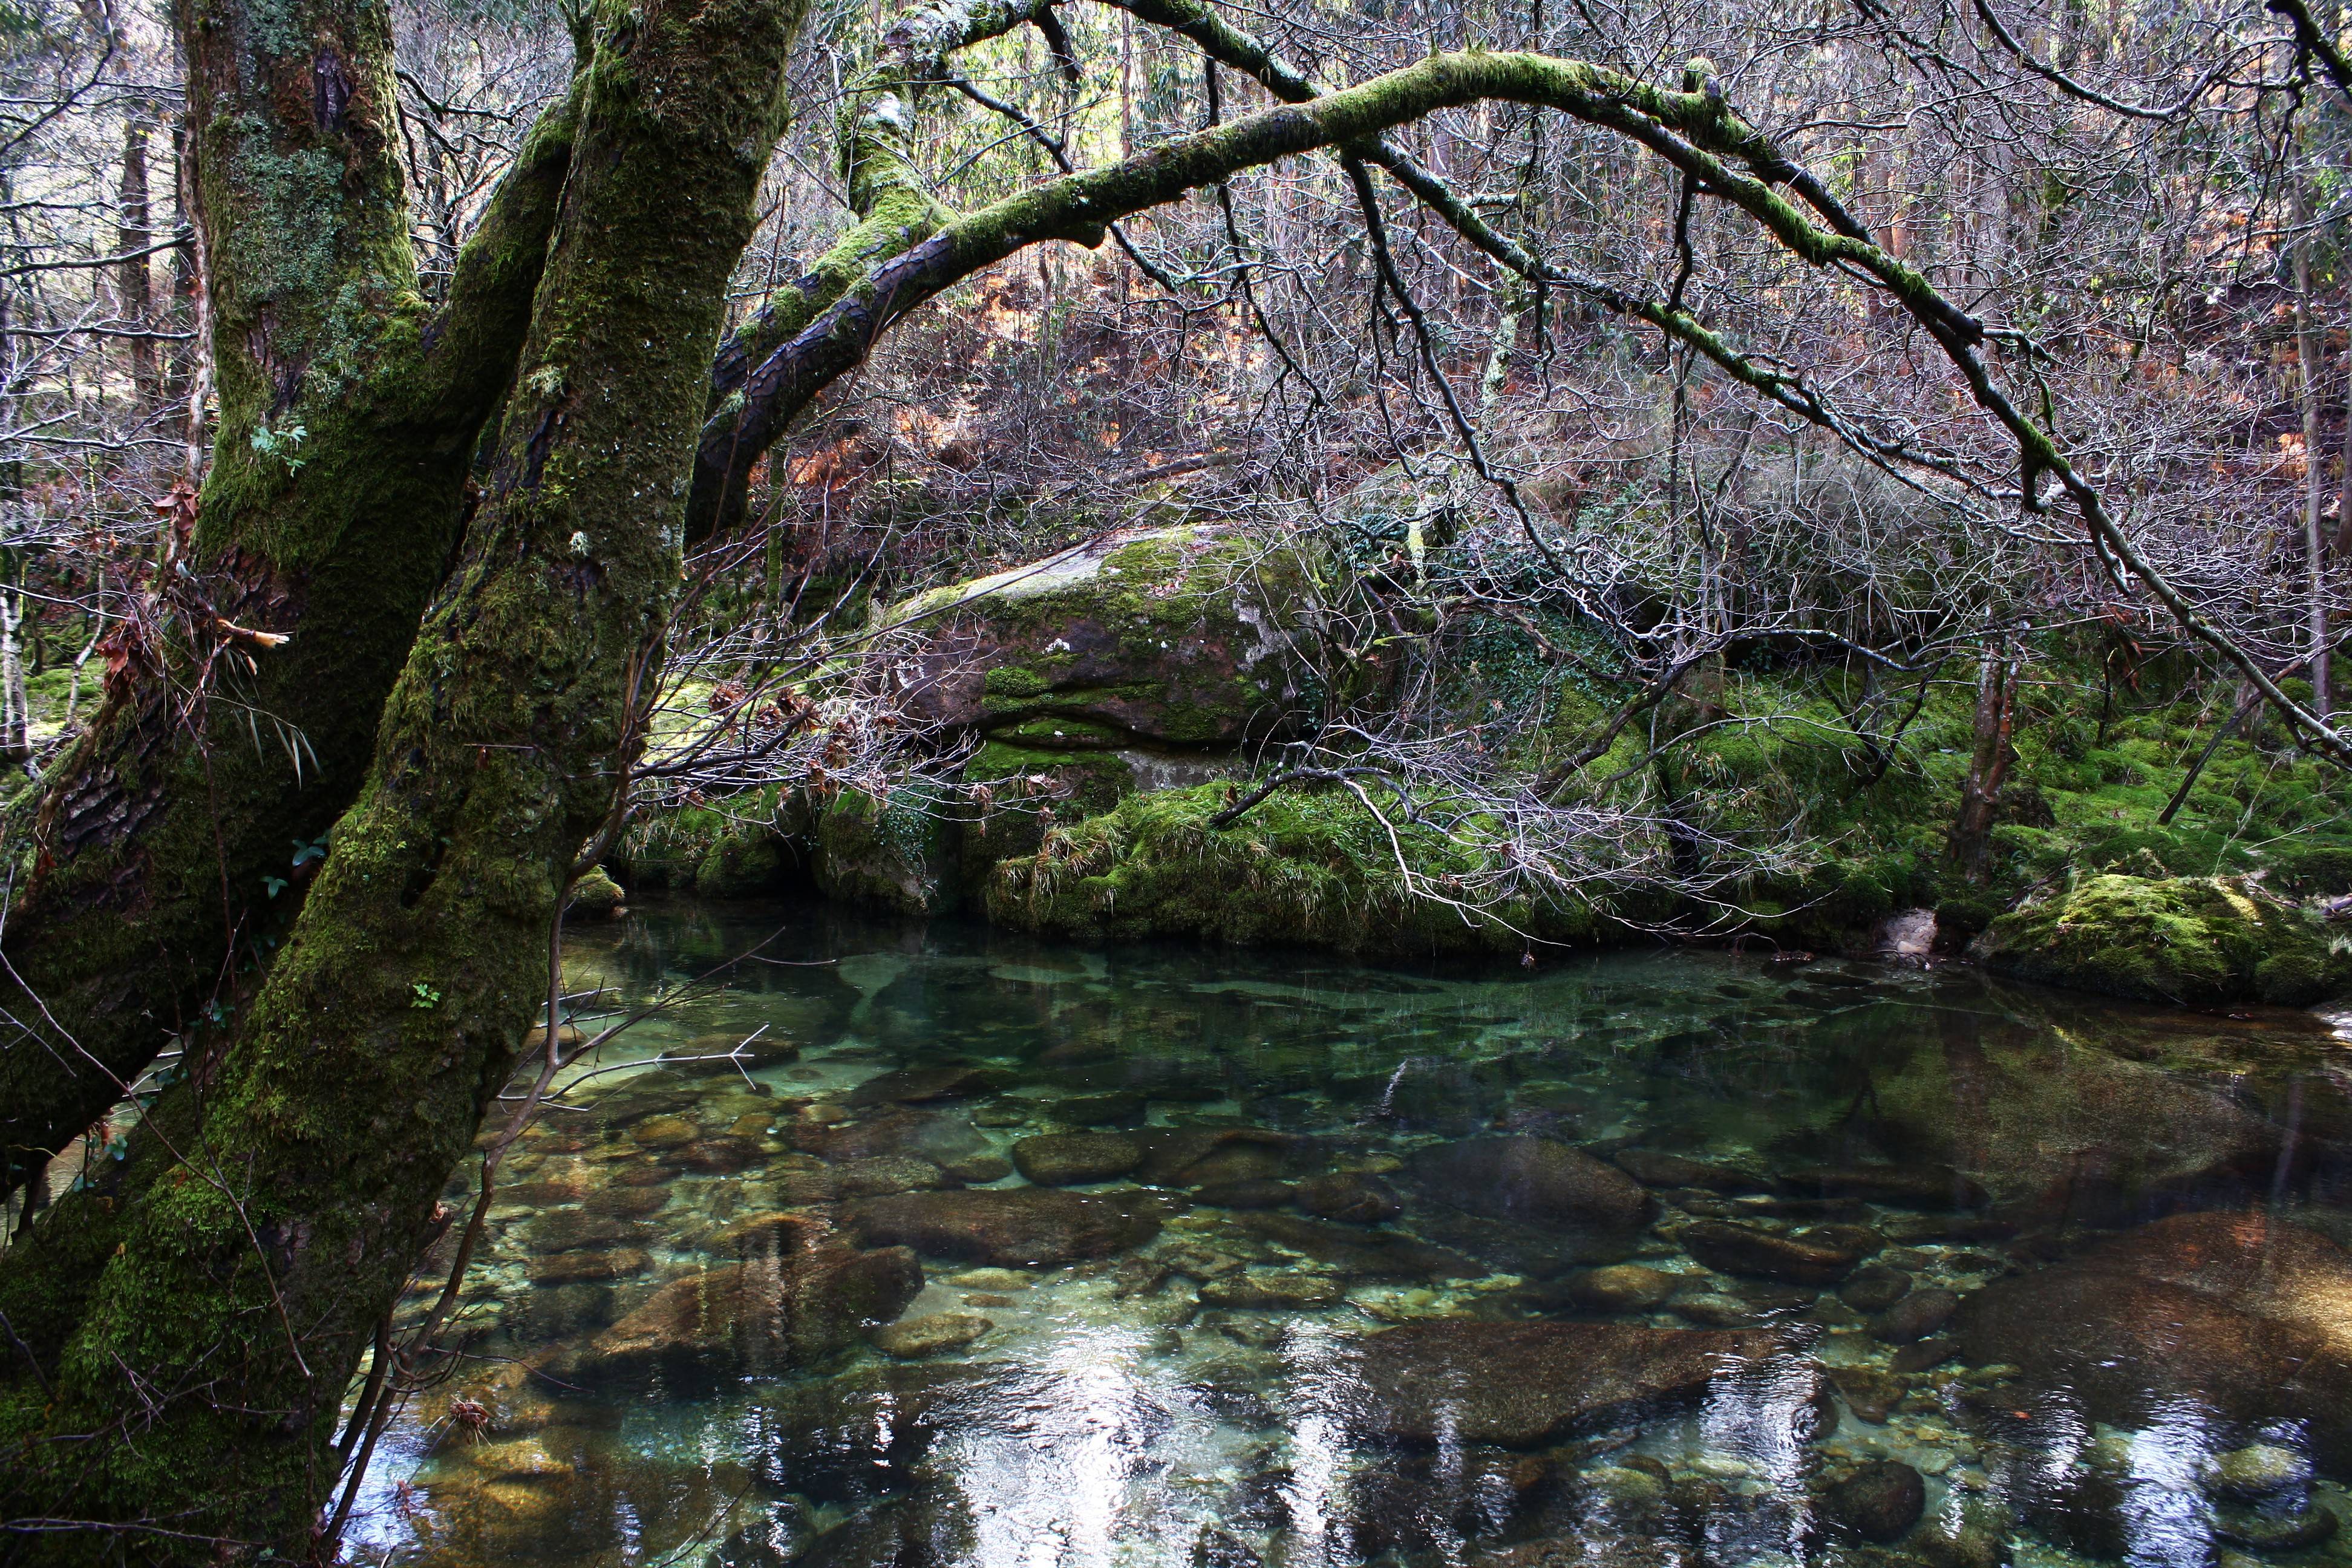
tree, forest, branch, plant, flower, river, pond, stream, reflection, jungle, autumn, botany, body of water, spain, rainforest, galicia, pontevedra, woodland, habitat, watercourse, espana, alama, canoneos1000d, rioverdugo